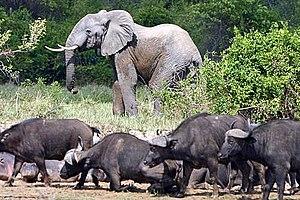
Le parc national des Virunga, jadis parc Albert, est le plus ancien parc national de la République démocratique du Congo et d'Afrique. Créé en 1925, il est très riche par sa faune et sa flore. Le parc est situé dans l'est de la République démocratique du Congo et couvre en partie les montagnes des Virunga, près du Rwanda et de l'Ouganda. Il présente l'une des densités de population les plus élevées d'Afrique, avec plus de 400 hab./km². En 1979, il est consacré patrimoine mondial pour son exceptionnelle biodiversité. Il est également désigné site Ramsar depuis 1996. Le directeur actuel est le prince Emmanuel de Merode.